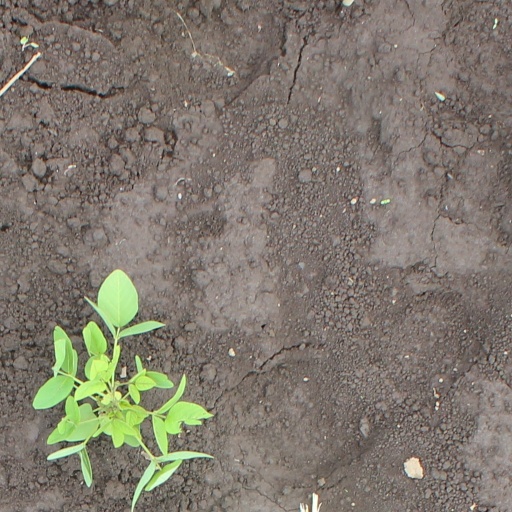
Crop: soybean